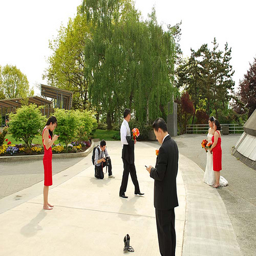
A man using a cell phone while standing next to other well dressed people.
a bride and some people outside some are looking at cell phones
A wedding party poses for photographs outside in a garden.
Women in dresses and men in tuxedos standing in a park.
members of a wedding party taking photos by a sidewalk